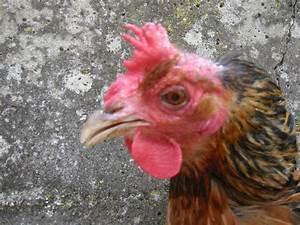
chicken